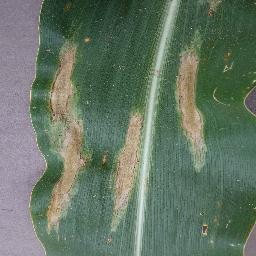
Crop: corn
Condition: (maize)_northern_blight